FCSB

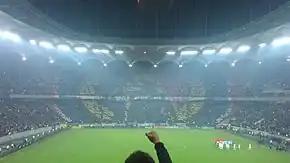
An Eternal derby played at the Arena Națională

As Steaua is the most popular club in Romania, there are, besides Bucharest, several cities counting a great majority of red and blue supporters among football lovers. Widely speaking, these cities are predominant in the Eastern half of the country, particularly in the regions of Moldavia, Greater Wallachia and Northern Dobruja. Cities such as Suceava, Piatra Neamț, Bacău, Galați "(inside Moldavia)", Constanța "(Northern Dobruja)", Buzău, Brăila, Târgoviște, Călărași "(Greater Wallachia)", Râmnicu Vâlcea, Târgu Jiu "(Oltenia)", Brașov, Oradea, Sibiu, Târgu Mureș or Petroșani "(Transylvania)" enjoy a great majority of Steaua fans which are often well-received even by fans of the local teams.